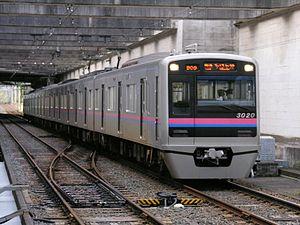
La ligne Keisei Chihara est une ligne ferroviaire du réseau Keisei dans la préfecture de Chiba au Japon. Elle relie la gare de Chiba-Chūō à Chiba à celle de Chiharadai à Ichihara.